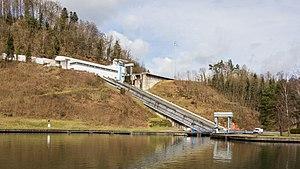
Plan incliné de Saint-Louis-Arzviller
Le plan incliné de Saint-Louis-Arzviller est un ascenseur à bateaux qui fait partie du canal de la Marne au Rhin et permet la traversée des Vosges. Il est situé sur le territoire de la commune de Saint-Louis, à proximité d'Arzviller, dans le département de la Moselle.